H. M. Wheaton

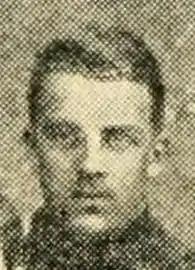
Wheaton pictured in the 1908 Yale football team photo

Henry Myers "Jack" Wheaton (July 5, 1886 – December 12, 1944) was an American football player and coach. He played for Yale University from 1907 to 1909. Wheaton was the 13th head football coach at the University of Kansas, serving for one season, in 1914, and compiling a record of 5–2–1.